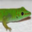
Label: lizard